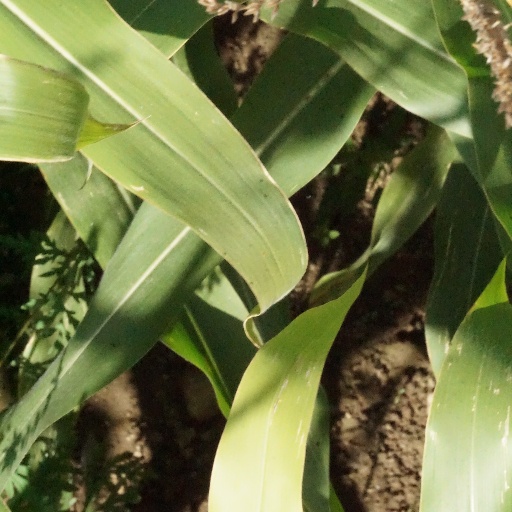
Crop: maize; corn